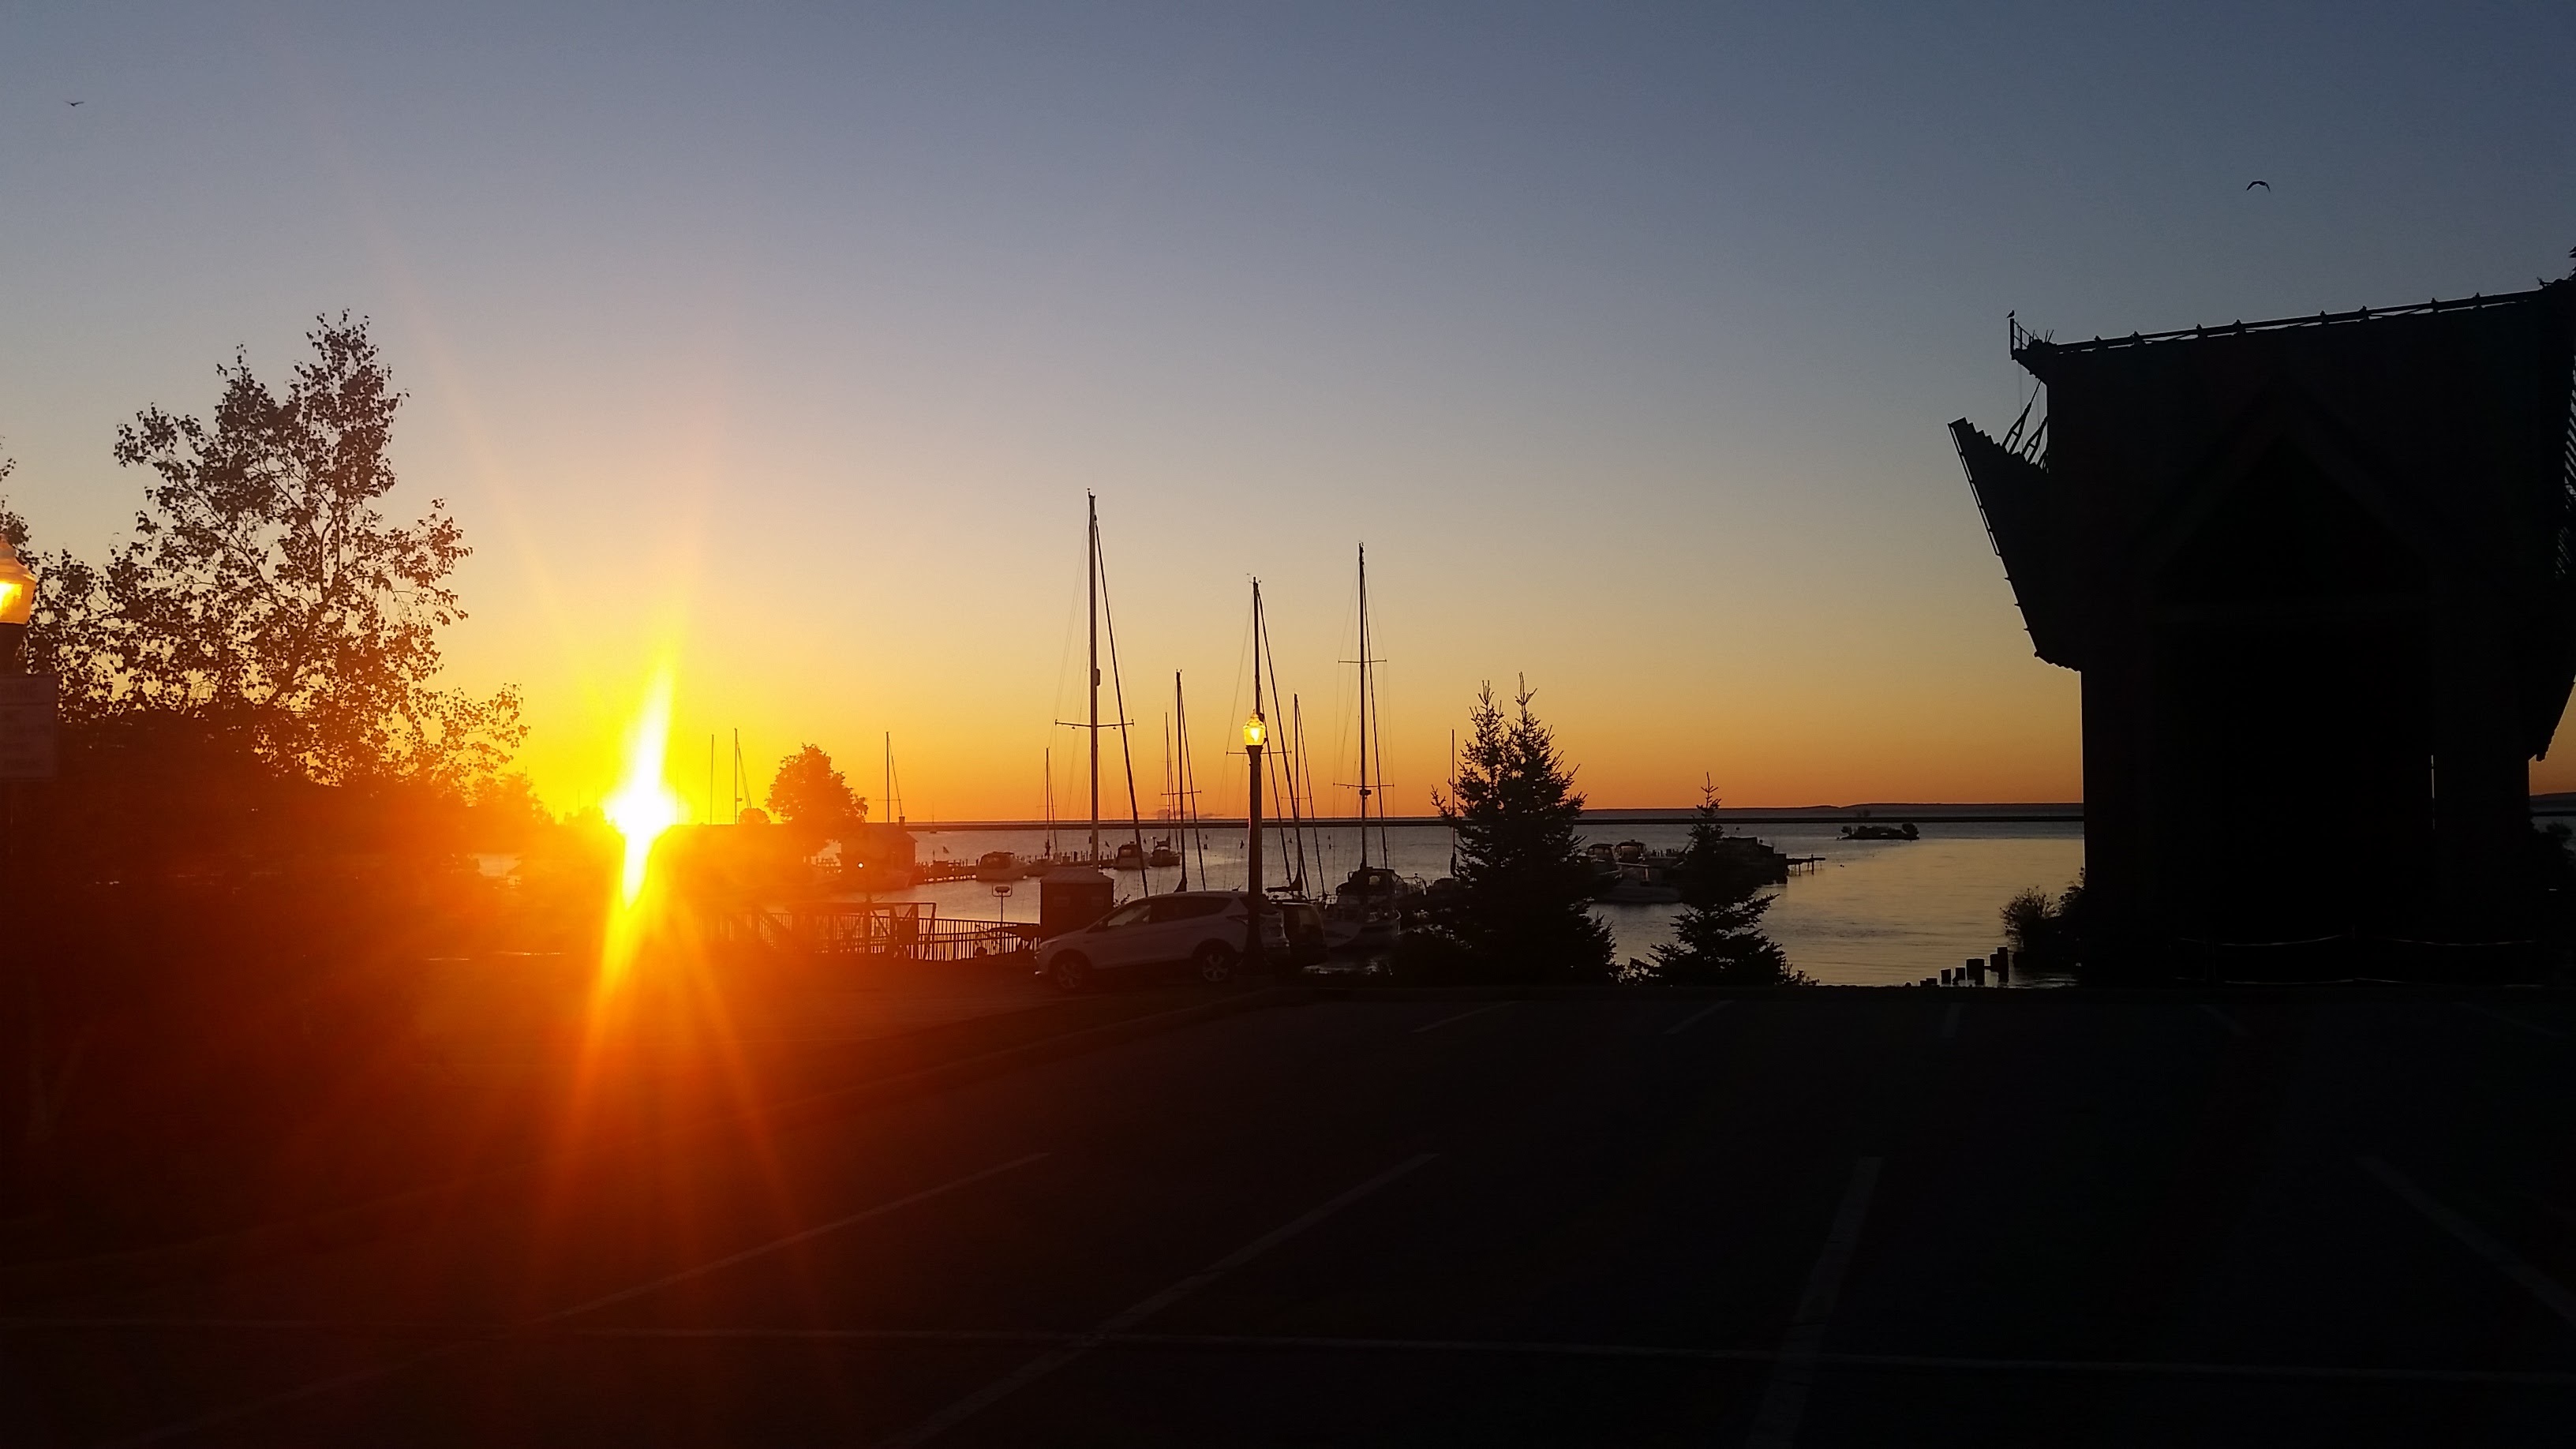
horizon, light, sky, sun, sunrise, sunset, night, sunlight, morning, dawn, dusk, evening, afterglow, astronomical object, atmospheric phenomenon